Zaïre (play)

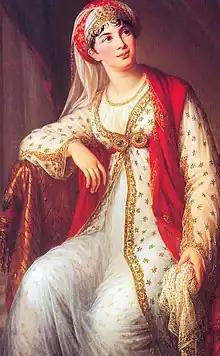
Giuseppina Grassini as Zaire in Winter's 1805 opera based on Voltaire's play

Disappointed with the relative failure of his tragedy, "Eriphyle", in March 1732, Voltaire began writing "Zaïre" in response to critics who had reproached him for not having love stories as the centrepieces of his plays. He completed "Zaïre" in three weeks, and it premiered on 13 August 1732 performed by the "Comédie française" at the Théâtre de la rue des Fossés Saint-Germain. The original actors in the play were Quinault-Dufresne as Orosmane, Charles-François Grandval as Nérestan, Pierre-Claude Sarrazin as Lusignan, and Jeanne-Catherine Gaussin as Zaïre. Its reception on the opening night was mixed, but once Voltaire made slight revisions to the play and the cast settled into their roles, it became a great success and was performed 31 times that year alone. Voltaire was also invited to the French court for six weeks where the play was performed before King Louis XV and the Queen consort. "Zaïre" went on to become one of the most popular of Voltaire's stage works in France. It was notably revived in 1874 with Sarah Bernhardt in the title role, and it was the only one of Voltaire's plays to be performed by the "Comédie française" during the 20th century. For Voltaire himself, the play was a turning point. Now convinced of the possibilities of dramas with a central love story, he began his "Adélaïde du Guesclin" with a plot even more dominated by love than "Zaïre" had been. His later plays, "Alzire" (1736) and "Tancrède" (1760) likewise feature passionate lovers. "Zaïre" also marked a turning away from tragedies caused by a fatal flaw in the protagonist's character to ones based on pathos. The tragic fate of its heroine is caused not through any fault of her own, but by the jealousy of her Muslim lover and the intolerance of her fellow Christians. The published version of "Zaïre" contains two lengthy dedications by Voltaire. The first is to Everard Fawkener who had befriended Voltaire during his exile in England and the second to Jeanne-Catherine Gaussin, to whom Voltaire attributed much of the play's success.